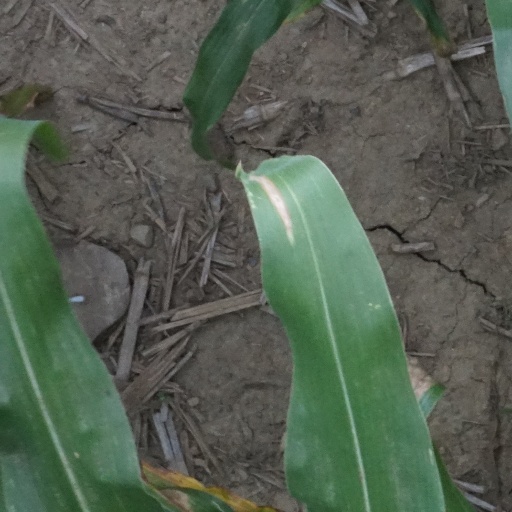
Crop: maize; corn